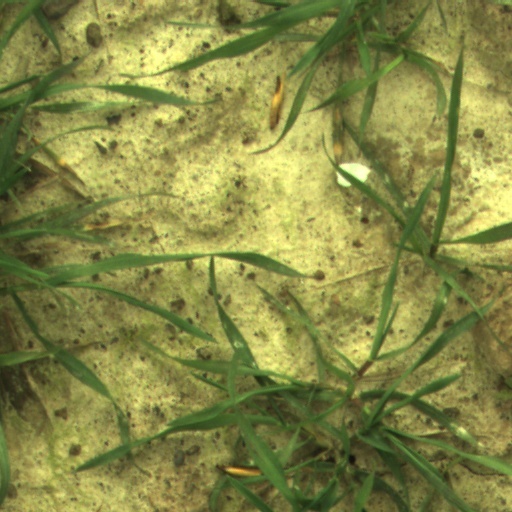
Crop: wheat